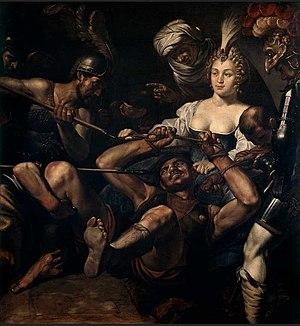
Lodewijk Finson, nom francisé en Louis Finson et latinisé en Ludovicus Finsonius, né entre 1574 et 1580 à Bruges et mort en 1617 à Amsterdam, est un peintre, dessinateur, copiste et marchand d'art flamand et l’un des premiers propagateurs du caravagisme dans l'Europe du Nord. Il peint des portraits, compositions religieuses, peintures allégoriques et scènes de genre. Déménageant en Italie au début de sa carrière, il se familiarise avec l'œuvre du Caravage et devient l'un des premiers adeptes flamands du Caravage. Il produit également un certain nombre de copies d'après des œuvres du Caravage.